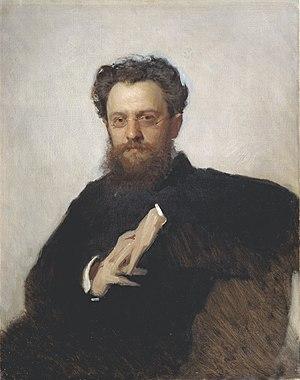
Adrian Prakhov ou Adrian Prahov, né en 1846, et mort en 1916, est un historien de l'art et un archéologue russe. Son épouse Émilia Prakhova, pianiste, a été l'élève de Franz Liszt.